Israel Antiquities Authority

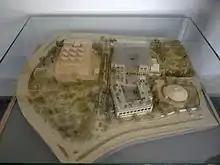
A model of the National Campus for the Archaeology of Israel built beside the Bible Lands Museum.

The Jay and Jeanie Schottenstein National Campus for the Archaeology of Israel is the future building of the IAA, aiming to concentrate all centralized administrative offices into one structure. The campus is planned on 20,000 square meters between the Israel Museum and the Bible Lands Museum in Jerusalem by Architect Moshe Safdie.